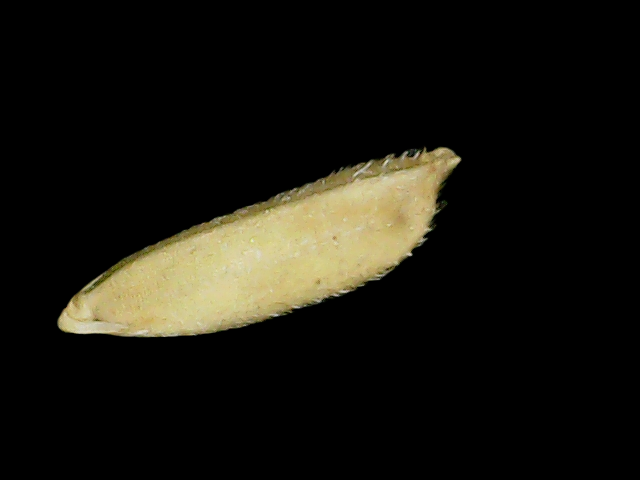
Rice variety: Binadhan14